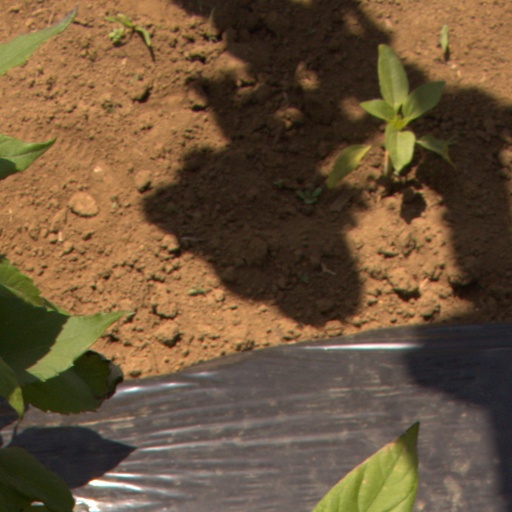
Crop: Jerusalem artichoke